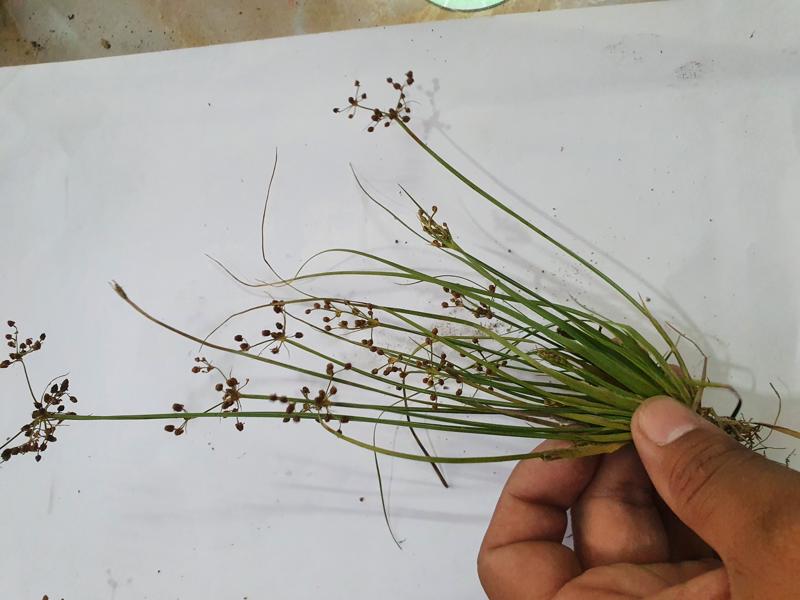
Weed species: Fimbristylis littoralis